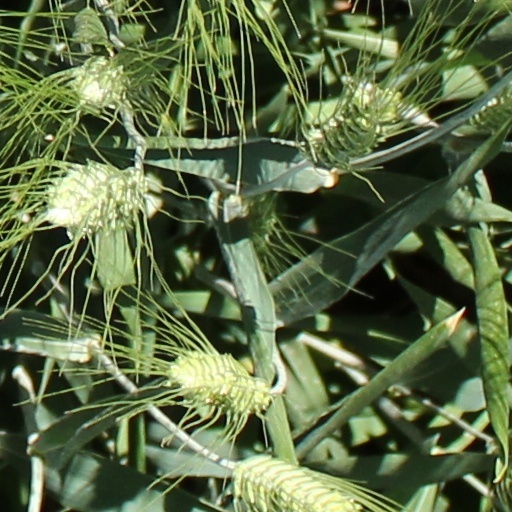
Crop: wheat